United Nations Security Council Resolution 725

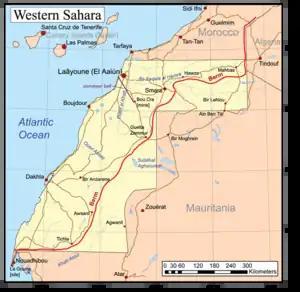
Western Sahara region

United Nations Security Council resolution 725, adopted unanimously on 31 December 1991, after recalling resolutions 621 (1988), 658 (1990) and 690 (1991) and noting a report by the Secretary-General on the situation in Western Sahara, the council welcomed the report, supporting his efforts and those of the Organisation of African Unity in the region.